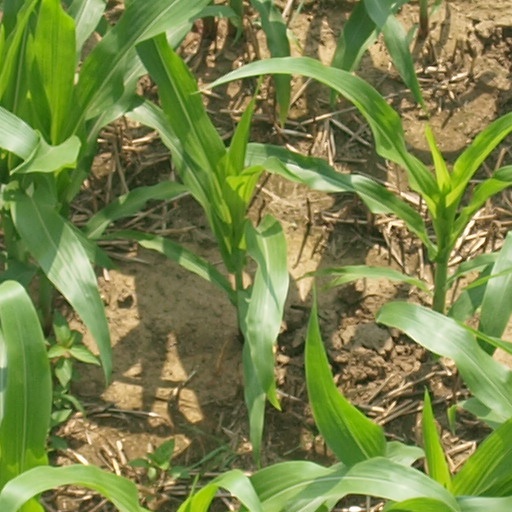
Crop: maize; corn